Antonov An-38

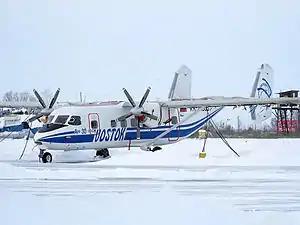
Antonov An-38-100 of Vostok Aviation Company

The Antonov An-38 is a stretched and upgraded version of Antonov's earlier An-28. It is a twin-engined turboprop transport aircraft, designed by the Antonov Design Bureau in Kyiv, Ukraine. Production is in Novosibirsk, Russia, but some crucial parts are also made in Ukraine and Belarus. It first flew in 1994, and received international flight certification in April 2000. A total of 11 were built and 2 remain in airline service as of August 2019. A recent documentary says that only one remains in service with ALROSA Airlines in 2021.